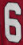
Number: 6